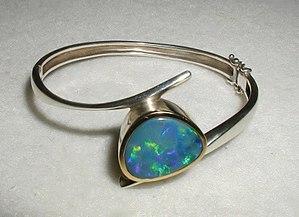
Lorsqu'un milieu matériel est mis en présence d'un champ électrique, il est susceptible de modifier ce champ en créant une polarisation. Cette réponse du matériau à l'excitation peut dépendre du champ de différentes façons. L'optique non linéaire regroupe l'ensemble des phénomènes optiques présentant une réponse non linéaire par rapport à ce champ électrique, c'est-à-dire une réponse non proportionnelle à E.
Les cristaux photoniques sont des structures périodiques de matériaux diélectriques, semi-conducteurs ou métallo-diélectriques modifiant la propagation des ondes électromagnétiques de la même manière qu'un potentiel périodique dans un cristal semi-conducteur affecte le déplacement des électrons en créant des bandes d'énergie autorisées et interdites. Les longueurs d'onde pouvant se propager dans le cristal se nomment des modes dont la représentation énergie-vecteur d'onde forme des bandes. L'absence de modes propagatifs des ondes électromagnétiques dans de telles structures, dans une plage de fréquences ou de longueurs d'onde, est alors qualifiée de bande interdite.